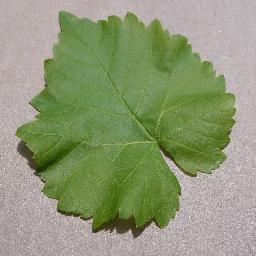
Label: Grape___healthy